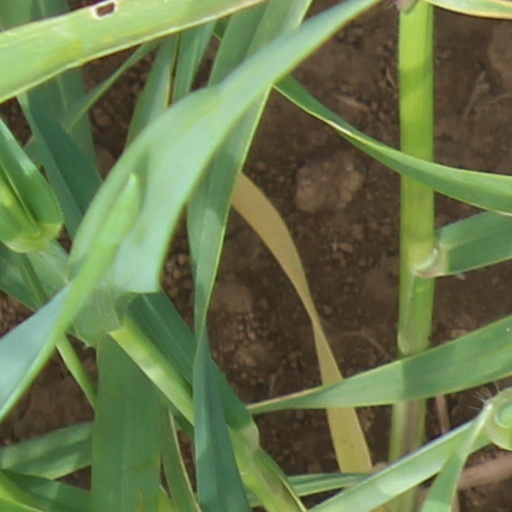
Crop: wheat